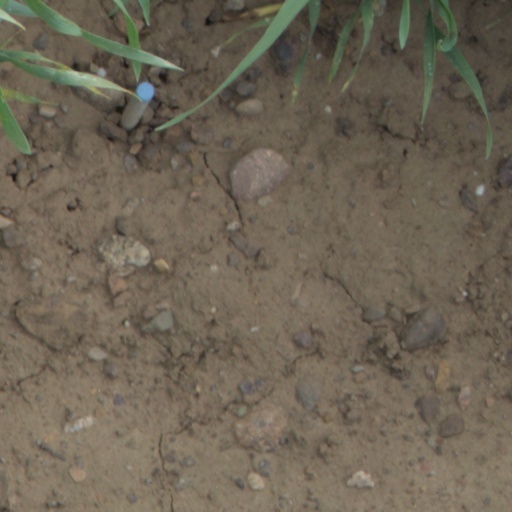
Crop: wheat